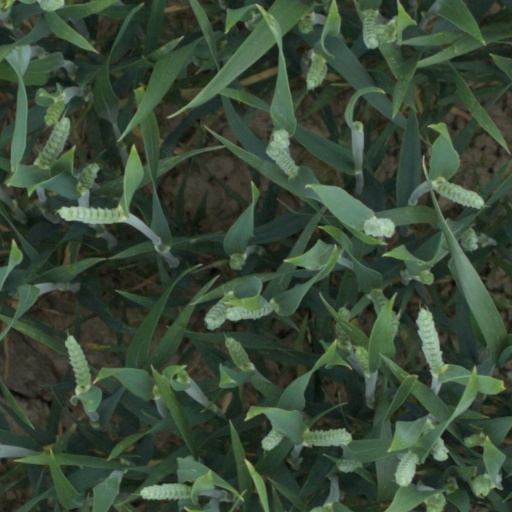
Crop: wheat